Kutztown University of Pennsylvania

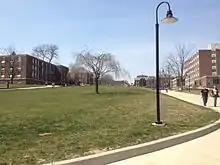
Residence halls on south campus of Kutztown University

Kutztown University of Pennsylvania maintains fourteen residence halls (six coed, one single gender, 2 modified single gender), three apartment-style coed complexes, and one suite-style hall, which accommodate 4,400 students (approximately 49% of full-time undergraduates). All residence halls are wired for cable TV, telephone, and Internet and campus network access.